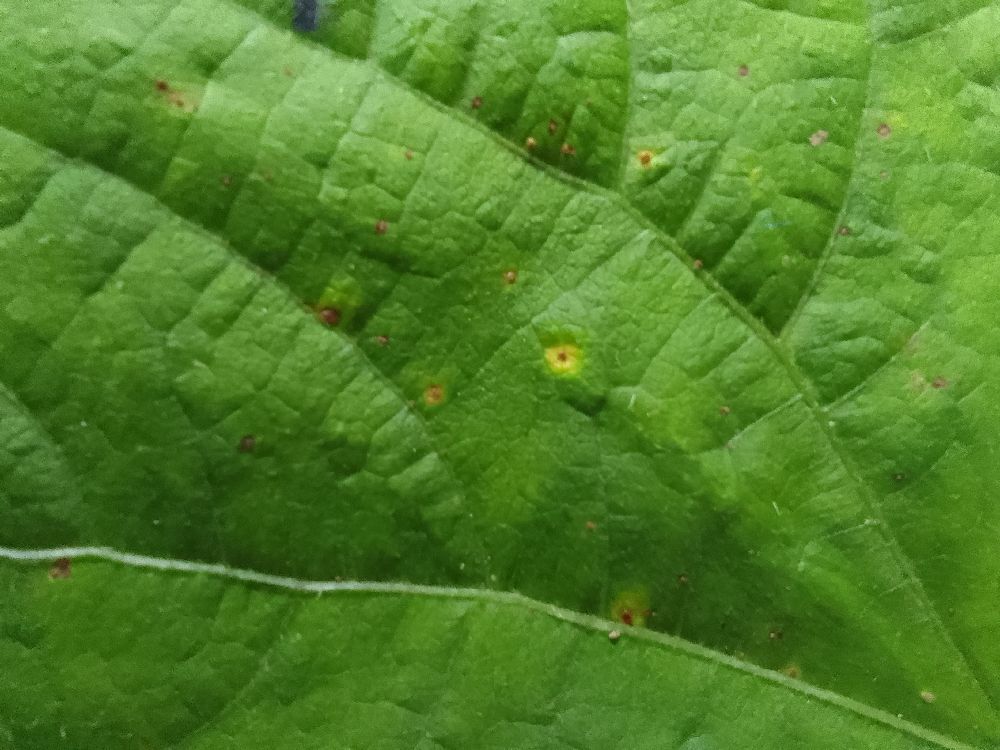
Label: rust